Indigo Children (film)

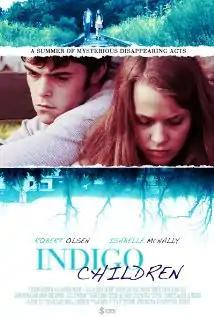

Indigo Children is a 2012 American drama film about the romance between two teenagers based on the concept of the existence of indigo children, who allegedly possess special faculties. Directed by Eric Chaney, this film was inspired by the first girl he ever loved.